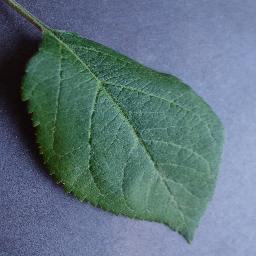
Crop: apple
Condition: healthy